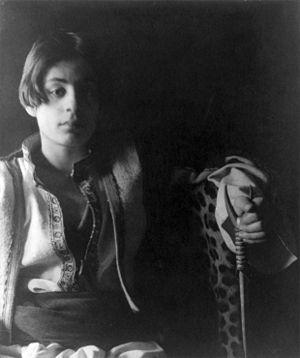
Les références contenues dans cet article à des textes publiés en caractères arabes ont été translittérées en caractères latins selon la norme ISO 233-2.